Tharwa, Australian Capital Territory

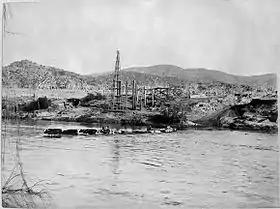
Construction of Tharwa Bridge 1893. Note the size of river before Tantangara Dam (1962) commenced diverting almost 50% of the river's flow.

Tharwa is a village in the district of Paddys River, in the Australian Capital Territory in Australia. It is situated on the southern side of the Australian Capital Territory, south of Canberra. At the , Tharwa had a population of 82.